Wyoming Highway 341

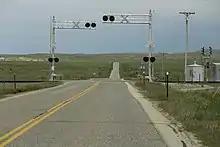
Wyoming Highway 341 near a railroad crossing.

Wyoming Highway 341 starts its southern end in the community of Arvada near Sheridan County Route 38 (Wild Horse Road) and Sheridan County Route 273 (Upper Powder River Road). WYO 341 actually begins just short of the Arvada city limits. Highway 341 travels north, perpendicular to the Burlington Northern & Santa Fe Railroad before crossing it. WYO 341 ends at just under 3.2 miles at US 14/US 16 three miles north of Arvada.